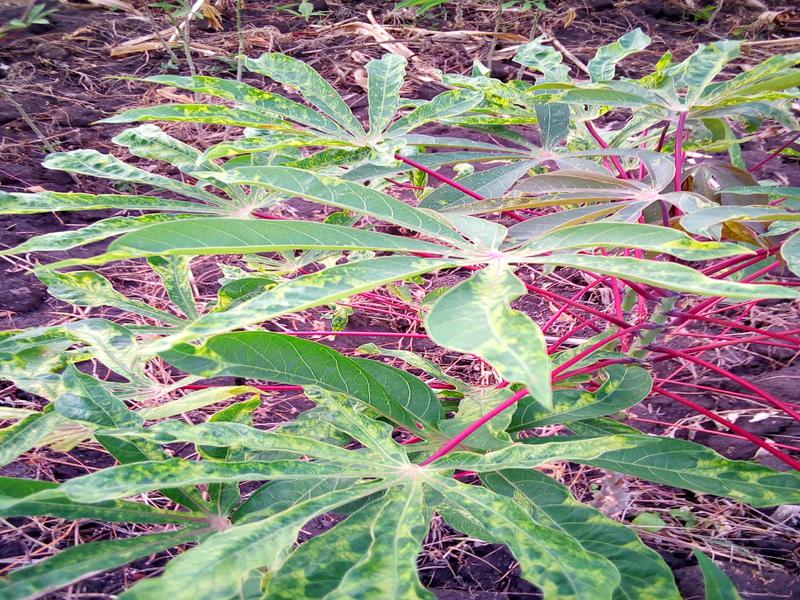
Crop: cassava
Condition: mosaic_disease